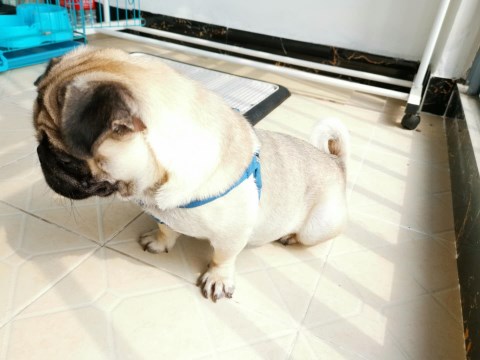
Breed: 798-n000130-pug